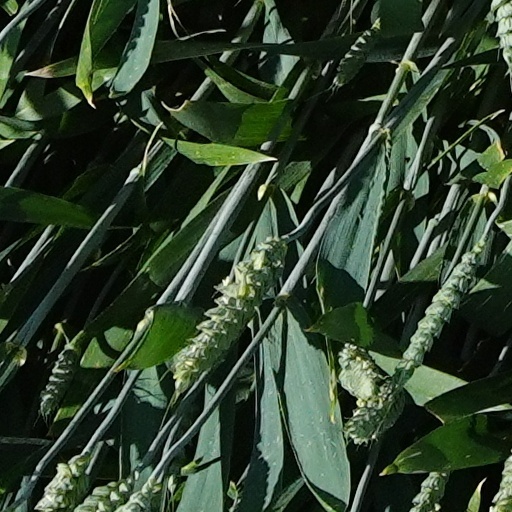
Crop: wheat